Pskov City Duma

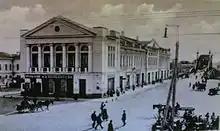
Pre-revolutionary Pskov City Duma

The Pskov City Duma was originally established in 1785 as part of Catherine II's reforms on local government, with the first meeting being held in 1789.